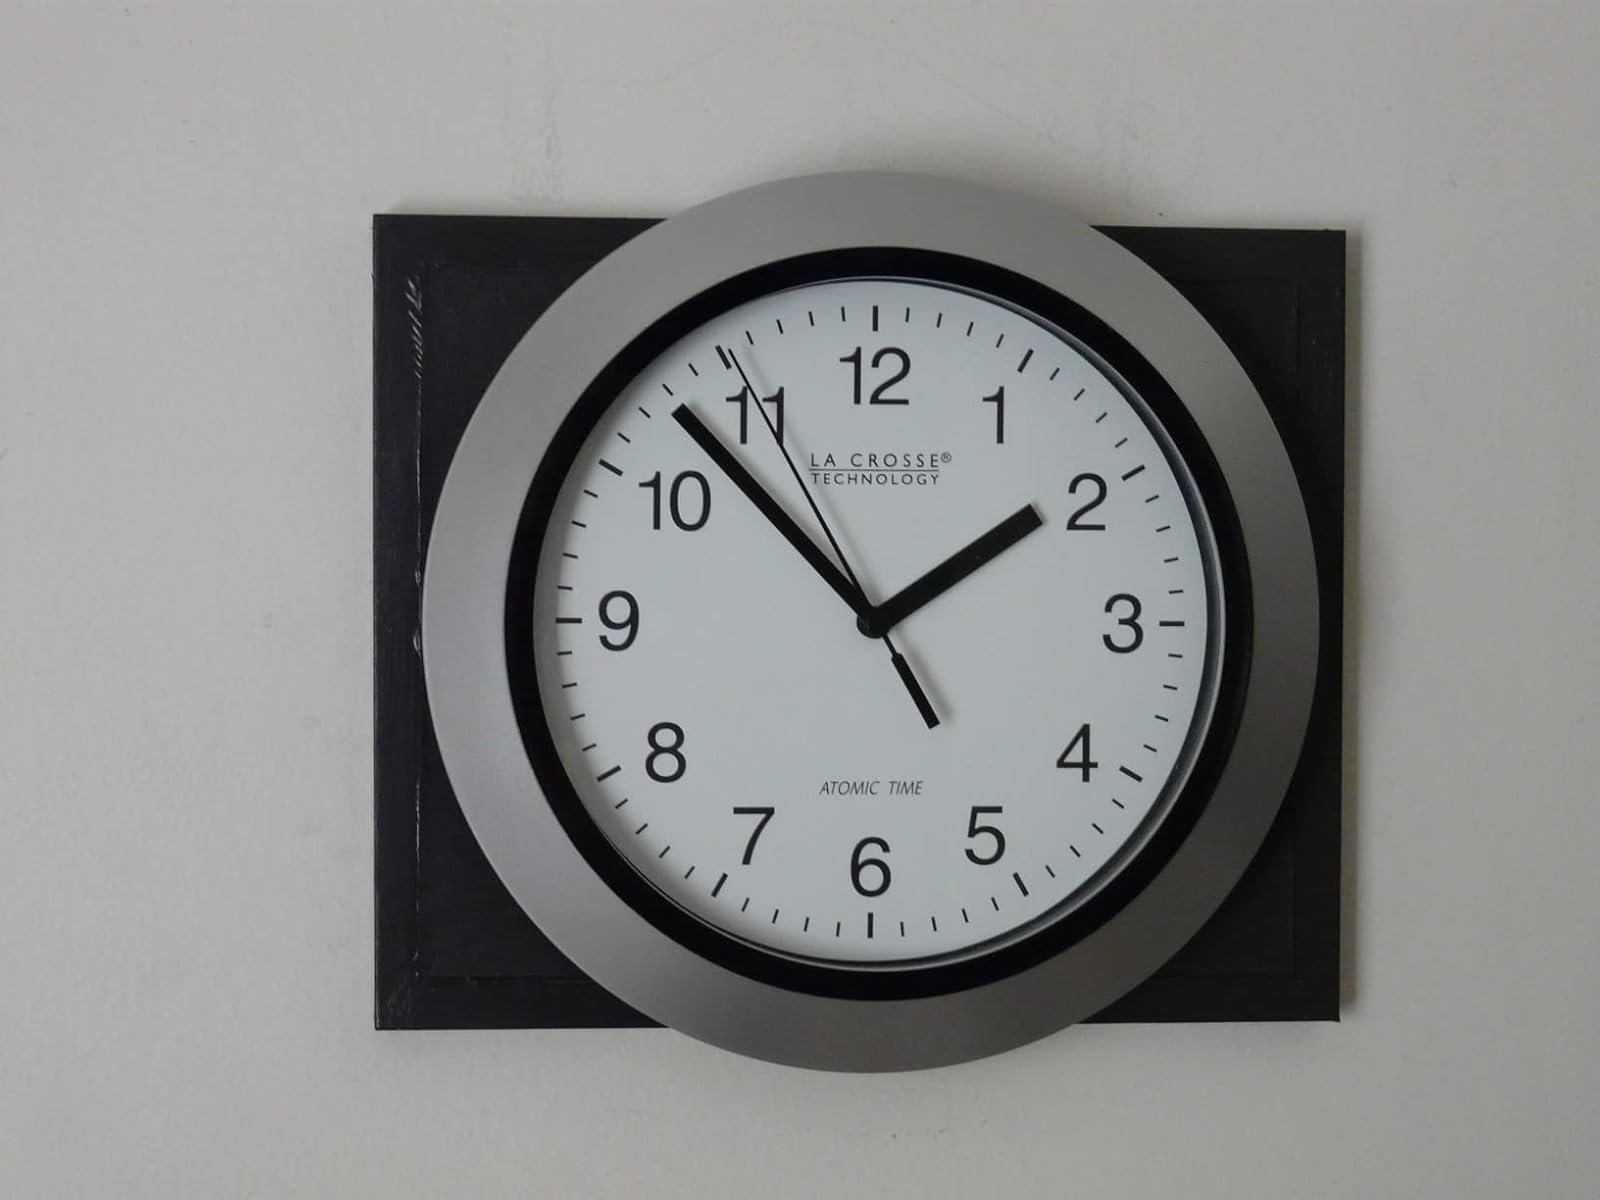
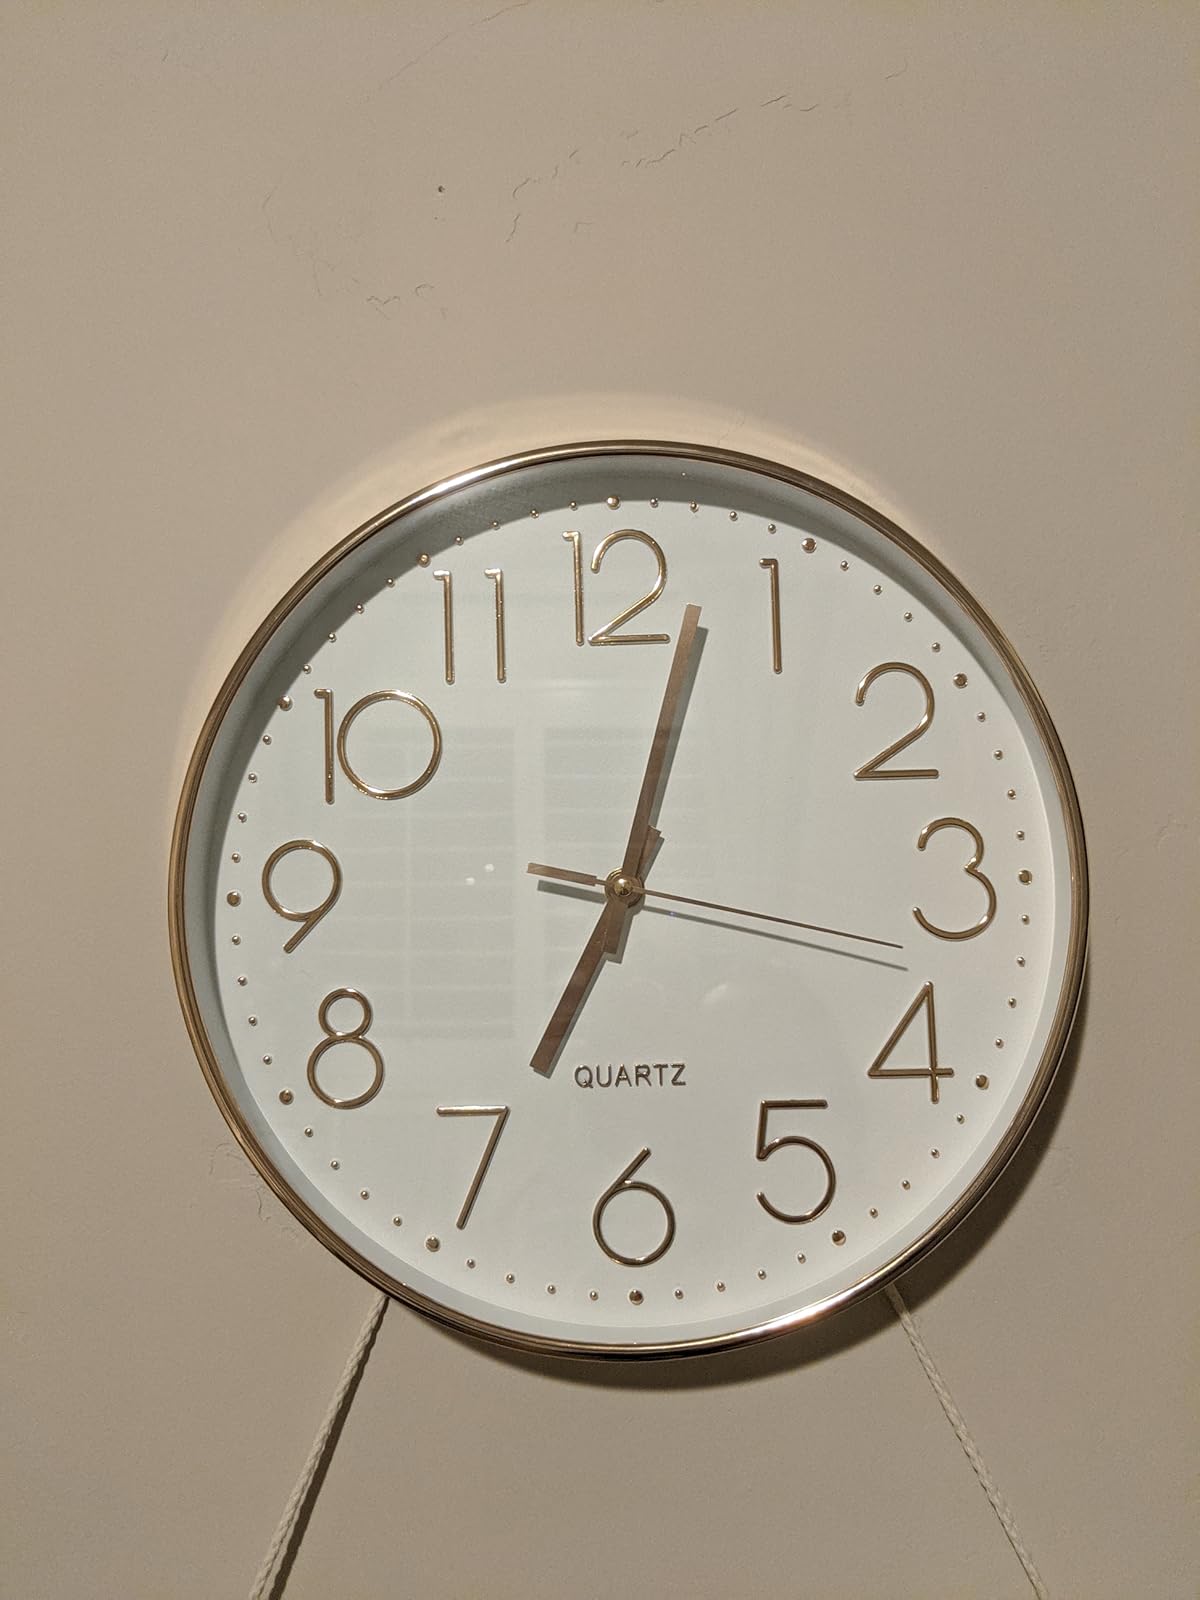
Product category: clock
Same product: no